38th Army (Soviet Union)

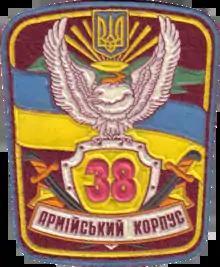
Insignia of the 38th Army Corps

After becoming part of the Ukrainian Ground Forces upon the dissolution of the Soviet Union, the army became the 38th Army Corps in 1992. On 1 January 2001, it included the following units: